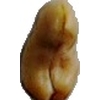
Label: caju_seed